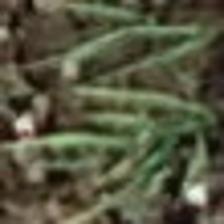
Label: clustered